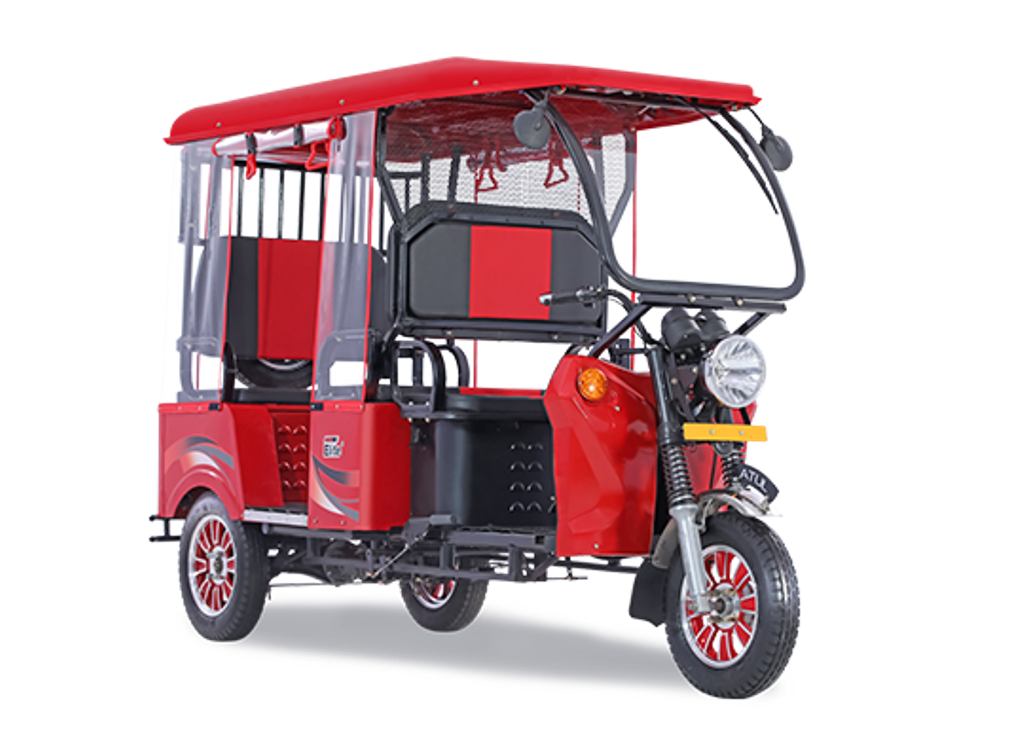
Vehicle type: Auto Rickshaws